Merimbula

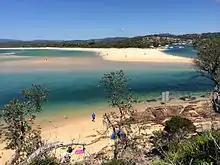
Merimbula Bar and Main beach

Merimbula is a town on the Merimbula Lake, located on the Far South Coast or Sapphire Coast of New South Wales, Australia. At the , the population was 3,821.